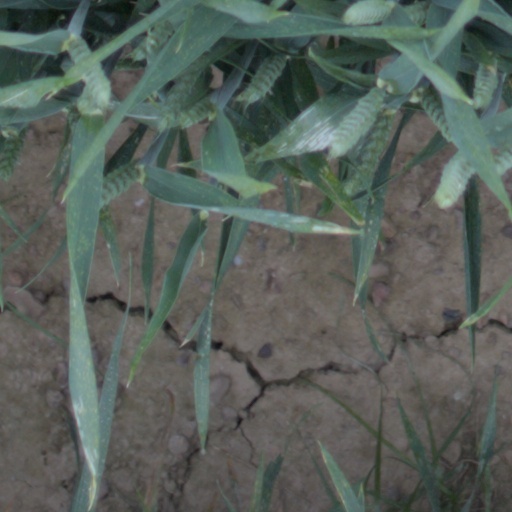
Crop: wheat